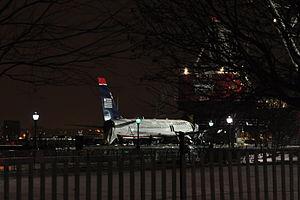
Le 15 janvier 2009, un Airbus A320 effectuant le vol US Airways 1549 est victime d'une collision aviaire suivie d'une panne des deux moteurs au-dessus de la ville de New York, aux États-Unis. L'avion de la compagnie américaine US Airways, piloté par Chesley Sullenberger et son copilote Jeffrey Skiles, percute une compagnie de bernaches du Canada peu après avoir décollé de l'aéroport LaGuardia de New York. Le commandant de bord Sullenberger parvient à faire amerrir son avion sur le fleuve Hudson, face à Manhattan au bout de cinq minutes et huit secondes de vol.